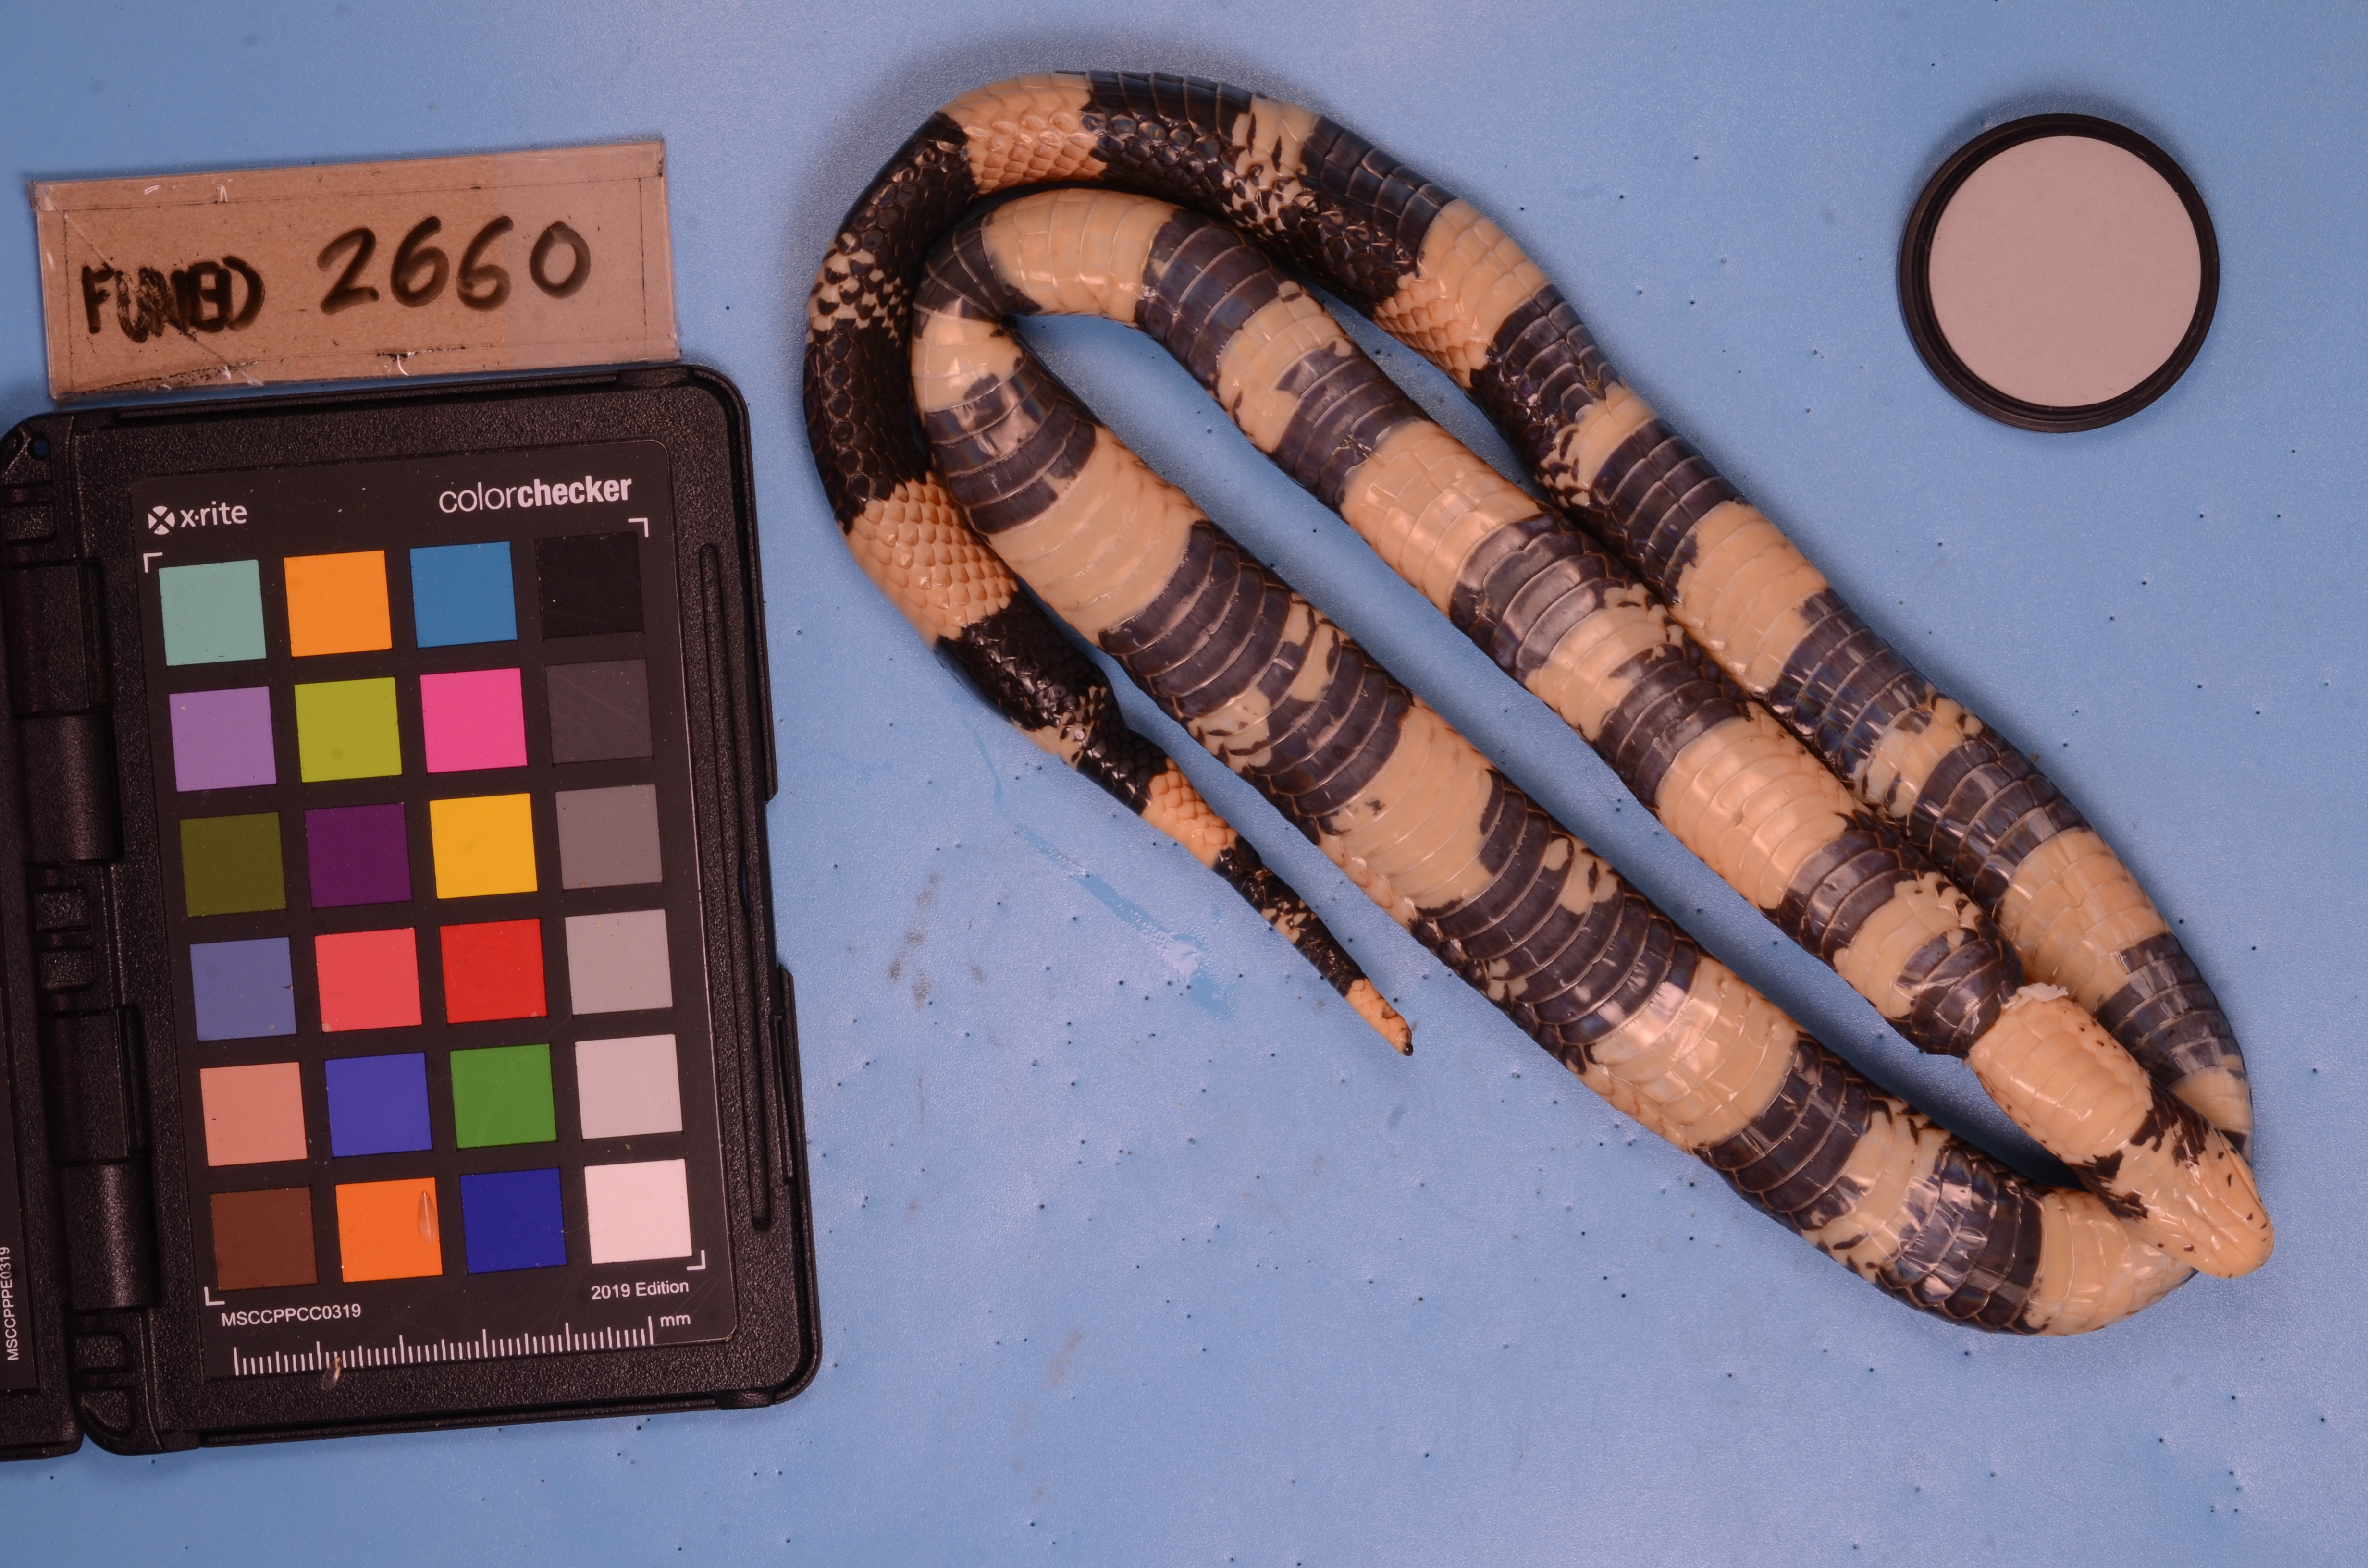
Species: Erythrolamprus aesculapii
View: ventral
Mimicry status: mimic